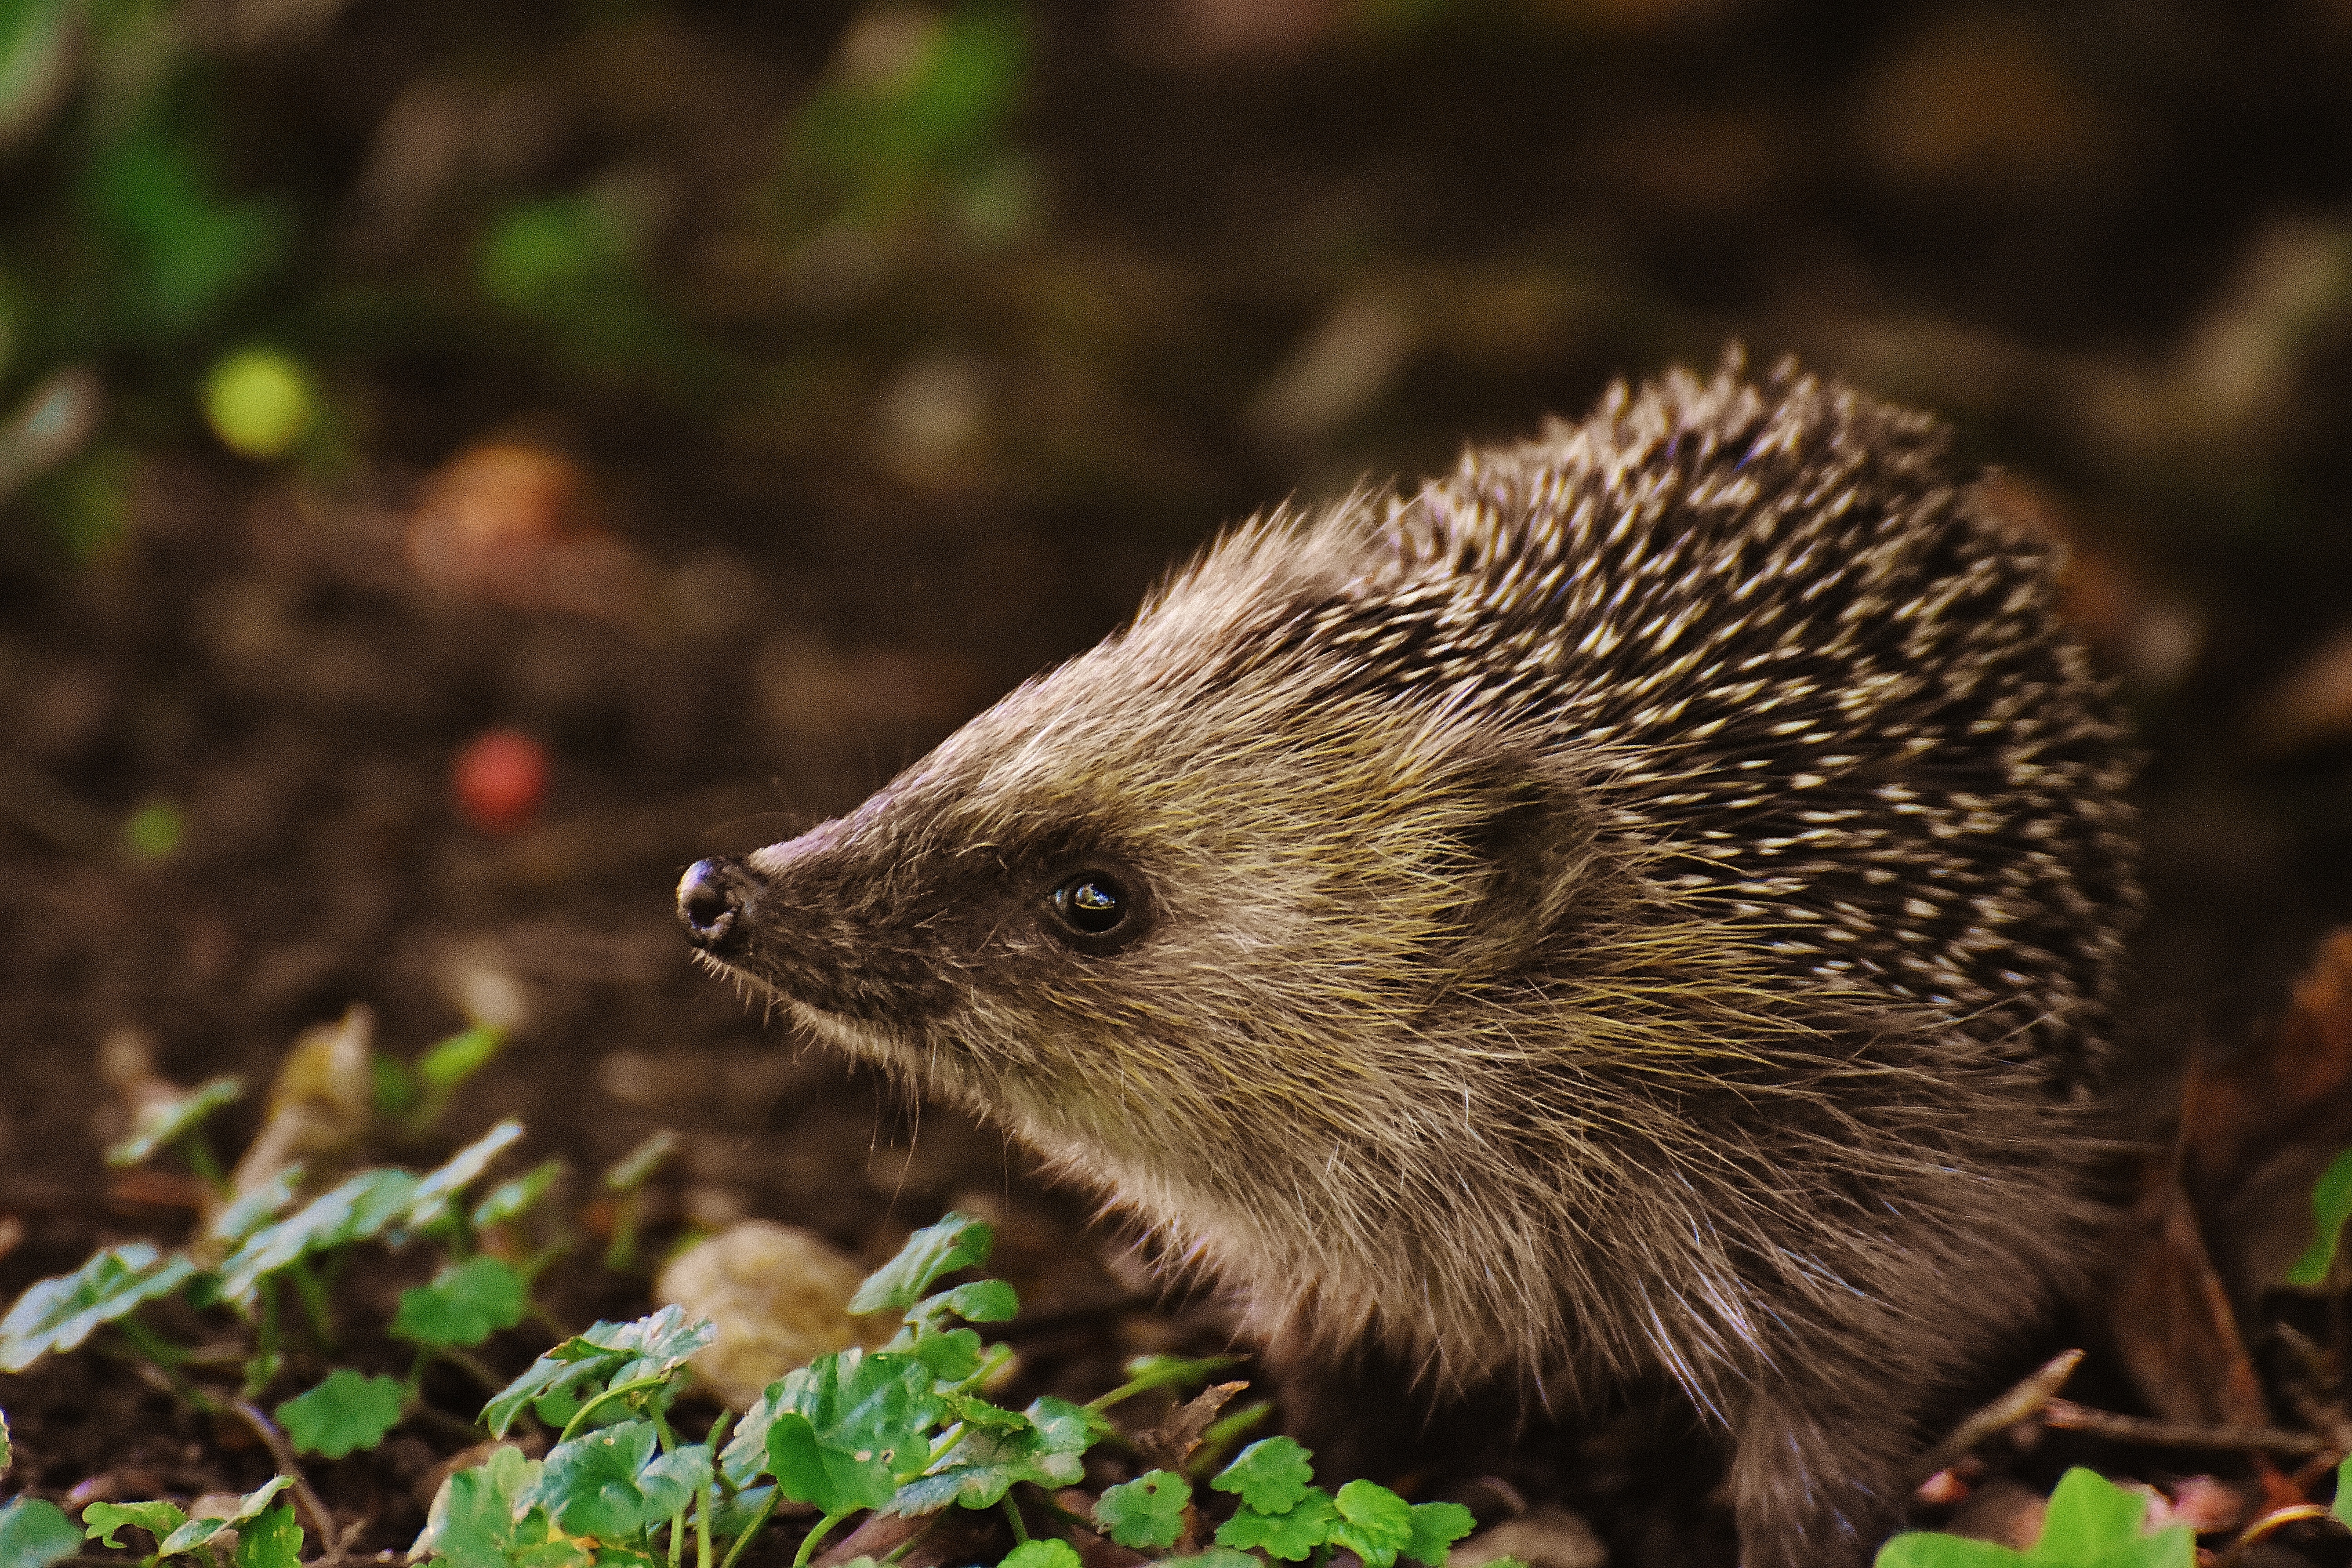
nature, prickly, animal, cute, wildlife, meal, autumn, mammal, garden, fauna, whiskers, hedgehog, vertebrate, nocturnal, animal world, foraging, crepuscular, spur, hedgehog child, young hedgehog, hannah, echidna, erinaceidae, domesticated hedgehog